Multibeam echosounder

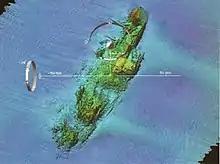
A multibeam image of the USS "Susan B. Anthony" (AP-72) shipwreck off the coast of France.

Multibeam sonar sounding systems, also known as "swathe" (British English) or "swath" (American English) , originated for military applications. The concept originated in a radar system that was intended for the Lockheed U-2 high altitude reconnaissance aircraft, but the project was derailed when the aircraft flown by Gary Powers was brought down by a Soviet missile in May 1960. A proposal for using the "Mills Cross" beamforming technique adapted for use with bottom mapping sonar was made to the US Navy. Data from each ping of the sonar would be automatically processed, making corrections for ship motion and transducer depth sound velocity and refraction effects, but at the time there was insufficient digital data storage capacity, so the data would be converted into a depth contour strip map and stored on continuous film. The Sonar Array Sounding System (SASS) was developed in the early 1960s by the US Navy, in conjunction with General Instrument to map large swathes of the ocean floor to assist the underwater navigation of its submarine force. SASS was tested aboard the USS "Compass Island" (AG-153). The final array system, composed of sixty-one one degree beams with a swathe width of approximately 1.15 times water depth, was then installed on the USNS "Bowditch" (T-AGS-21), USNS "Dutton" (T-AGS-22) and USNS "Michelson" (T-AGS-23).